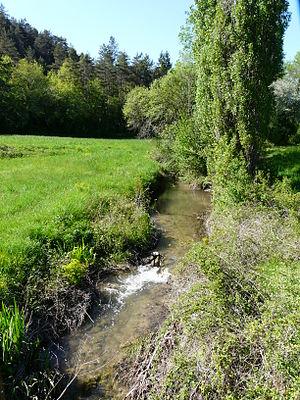
Le Thonac en amont du pont de Fanlac, Fanlac, Dordogne, France.
Fanlac est une commune française située dans le département de la Dordogne, en région Nouvelle-Aquitaine.